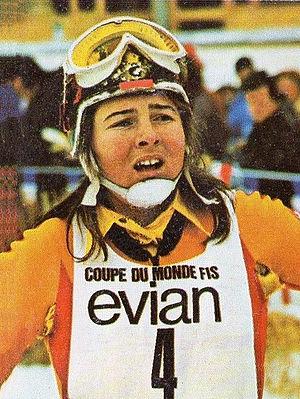
Marie-Theres Nadig, née le 8 mars 1954 à Flums, est une ancienne skieuse alpine suisse.
Le sport en Suisse occupe une place importante dans la vie quotidienne. En 2008, le pays est classé 13ᵉ meilleure nation sportive. Il y a plus de deux millions de licenciés en sport et 20 000 clubs. Les fédérations qui comptent le plus grand nombre de licenciés sont la gymnastique, le football puis le tennis. Malgré la petite taille du pays, la Suisse est dans les huit nations les plus médaillées aux jeux olympiques d'hiver et dans les 25 premières des Jeux olympiques d'été. Le sport en Suisse est organisé par l'Office fédéral du sport qui est rattaché au Département fédéral de la défense, de la protection de la population et des sports. Le mouvement sportif suisse est quant à lui géré par le Swiss Olympic qui assure le lien entre les autorités politiques, les 82 fédérations sportives suisses et le Comité international olympique.